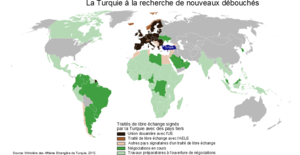
Carte des traités de libre échange signés par la Turquie
La Turquie, en forme longue la république de Turquie, en turc : Türkiye et Türkiye Cumhuriyeti, est un pays transcontinental situé aux confins de l'Asie et de l'Europe. Elle a des frontières avec la Grèce et la Bulgarie à l'ouest-nord-ouest, la Géorgie et l'Arménie à l'est-nord-est, l'Azerbaïdjan et l'Iran à l'est, l'Irak et la Syrie à l'est-sud-est. Il s'agit d'une république à régime présidentiel dont la langue officielle est le turc. Sa capitale officielle est Ankara depuis le 13 octobre 1923. La Turquie est bordée au nord par la mer Noire, à l'ouest par la mer Égée et au sud-ouest par la partie orientale de la mer Méditerranée : le bassin Levantin. La Thrace orientale et l'Anatolie sont séparées par la mer de Marmara.
En 2017, la Turquie est la première puissance économique du Moyen-Orient devant l'Iran et l'Arabie saoudite, la 7ᵉ puissance économique d'Europe et la 13ᵉ puissance économique mondiale. Membre du G20 et de l'Union douanière, la Turquie a officiellement entamé ses négociations d’adhésion avec l’Union européenne en octobre 2005.